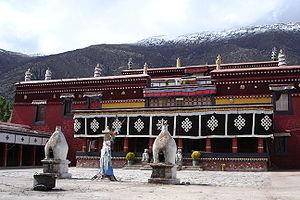
Nechung ou Nechung Chok est un monastère tibétain, siège de l'Oracle d'État du Tibet. Il est aussi parfois nommé Sungi Gyelpoi Tsenkar, littéralement « la Forteresse Démoniaque du Roi-Oracle ».